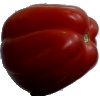
Label: Tomato Heart 1